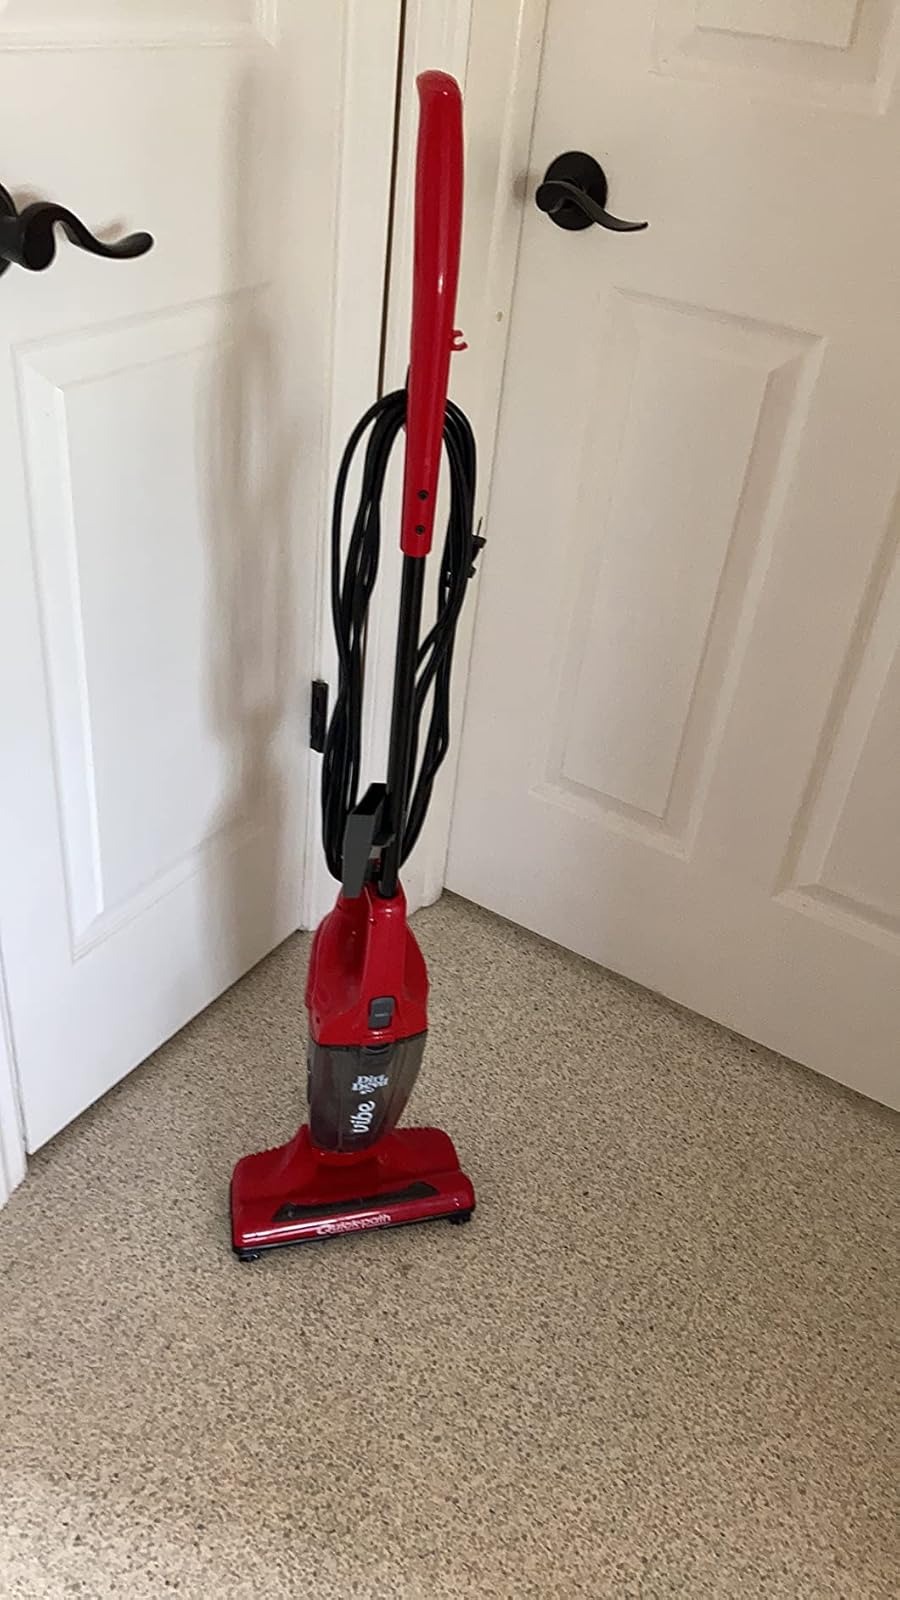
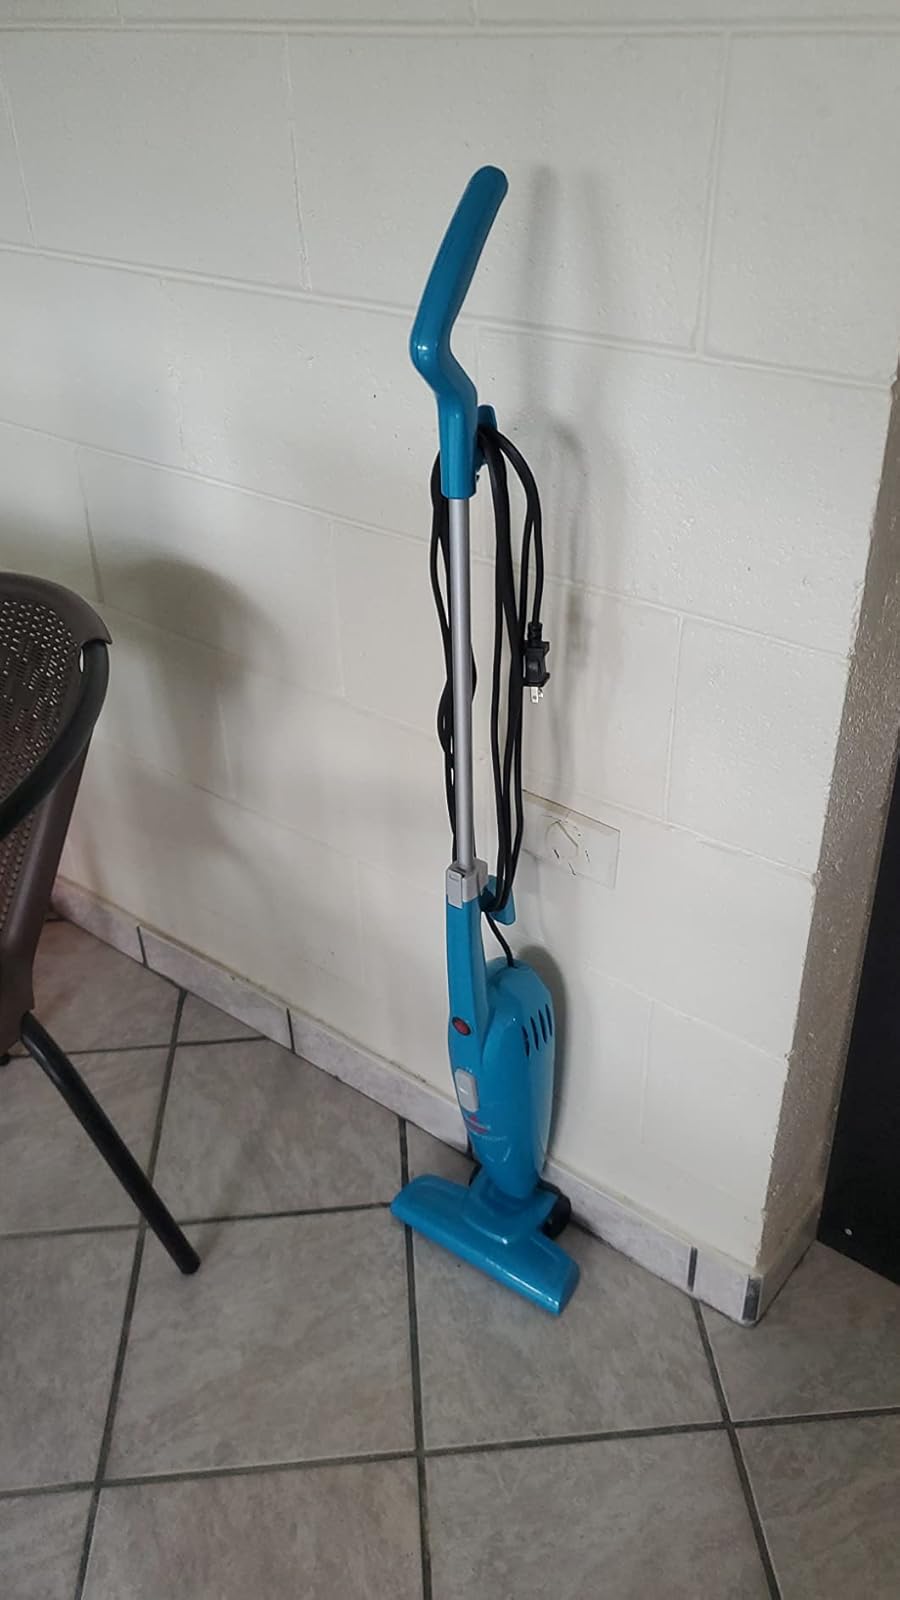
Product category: items_vacuum
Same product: no